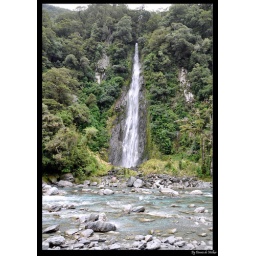
The icy water runs down to this canyon by big falls and lots of little streams